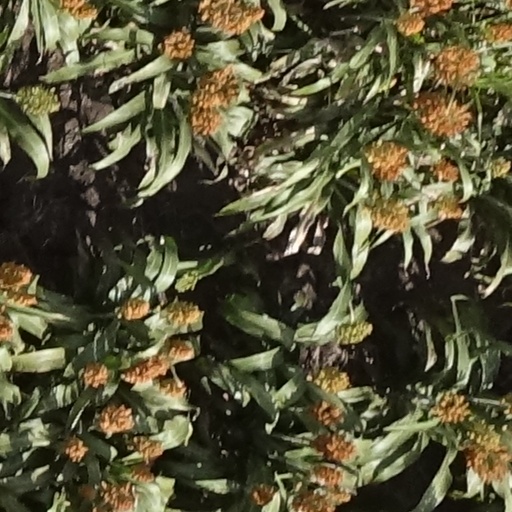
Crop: sorghum